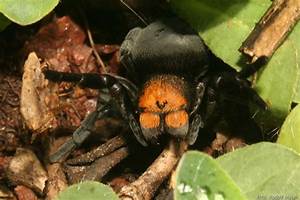
Label: spider